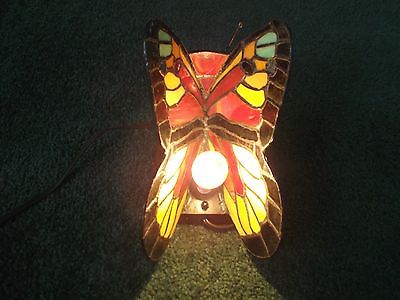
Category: lamp